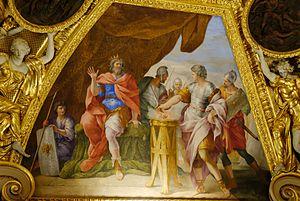
Mucius Scævola devant Porsenn, par Giovanni Francesco Romanelli (1612–1660). Scène d'une série de fresques de plafond représentant les exploits des héros romains, 1655-1658. Grand cabinet de la reine, aile Sully, palais du Louvre.